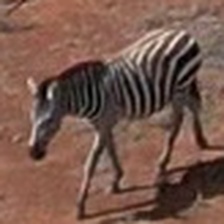
Pose orientation: left